The Ordeal of Dr. Mudd

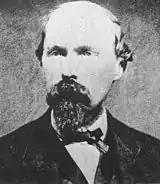
Samuel Mudd

The Ordeal of Dr. Mudd is a 1980 historical drama film directed by Paul Wendkos. Based on a true story, it revolves around the 1865 assassination of Abraham Lincoln. Dennis Weaver plays the lead role of Dr. Samuel A. Mudd, who was imprisoned for conspiring with John Wilkes Booth in the killing.